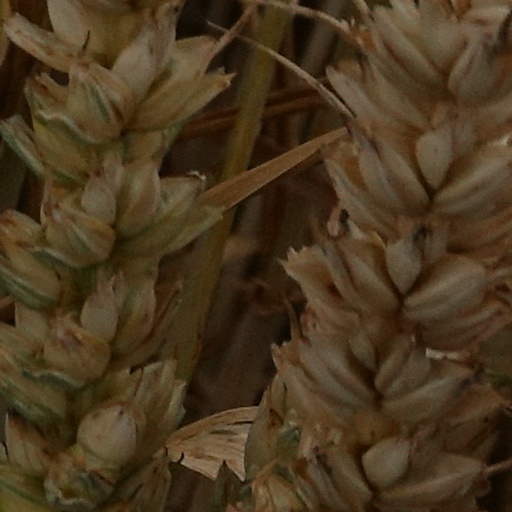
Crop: wheat